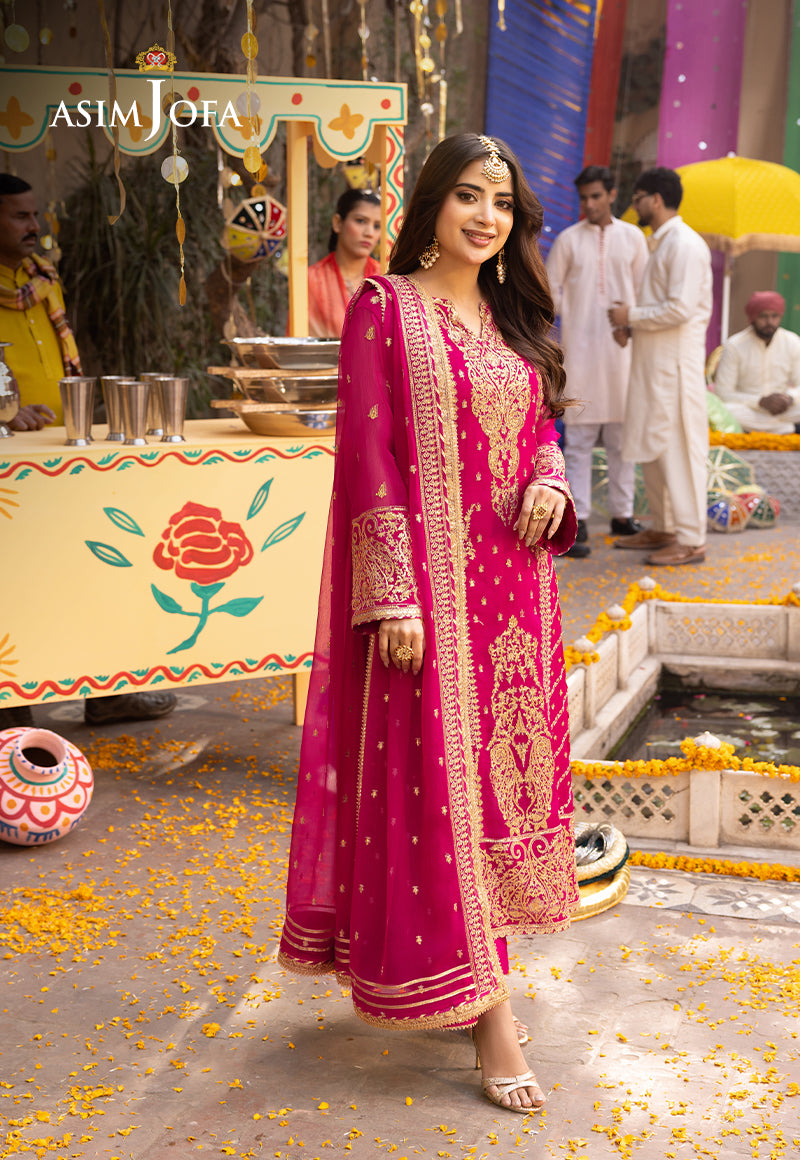
pink gold embroidered salwar suit